Detective Willy

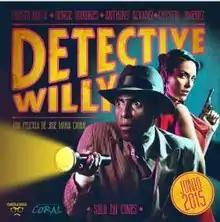
film poster

Detective Willy is a 2015 Dominican adventure comedy film directed by Jose Maria Cabral. The film opens in the Dominican Republic and Puerto Rico in the summer of 2015. It features performances by Fausto Mata, Denise Quiñones, Anthony Alvarez, Crystal Jimenez, Hector Anibal, Kenny Grullón, Manuel Chapuseaux, Christian Alvarez, Josue Guerrero, Patricia Ascuasiati and others. The film premiered June 25, 2015.